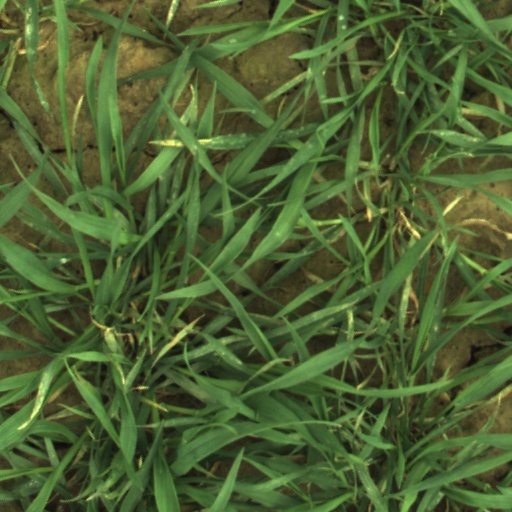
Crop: wheat